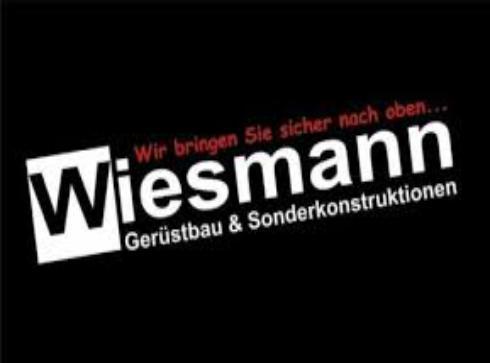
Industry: Food